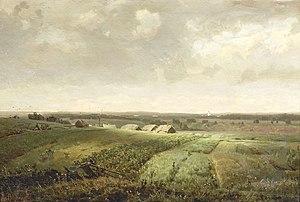
Apollinaire Mikhaïlovitch Vasnetsov est un peintre et critique d'art russe spécialisé dans la peinture historique. Il est le frère de Viktor Vasnetsov, autre peintre russe renommé.